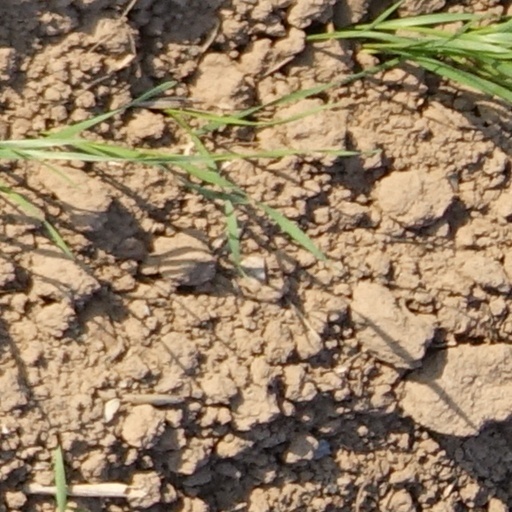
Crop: wheat